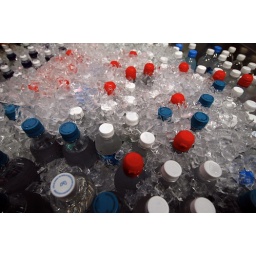
Cold water at fruit stand in NYC